Cheryl Kelley

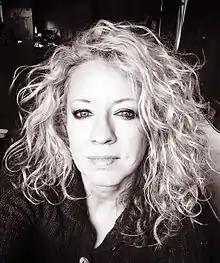
Cheryl Kelley, photo by the artist

Cheryl Kelley is an American painter known for her photorealism, especially her paintings of classic and muscle cars. Her work has been featured on the cover of "Harper's Magazine" and can be seen at the Scott Richards Contemporary Art gallery in San Francisco, California, the Bernarducci·Meisel Gallery in New York City, New York, and the Seven Bridges Foundation in Greenwich, Connecticut. In 2009 and 2011 she was a finalist for the Hunting Art Prize, and in 2012 she received a Pollock-Krasner Foundation grant. The art collectors' resource Artsy considers her one of ten "Masters of Photorealism".